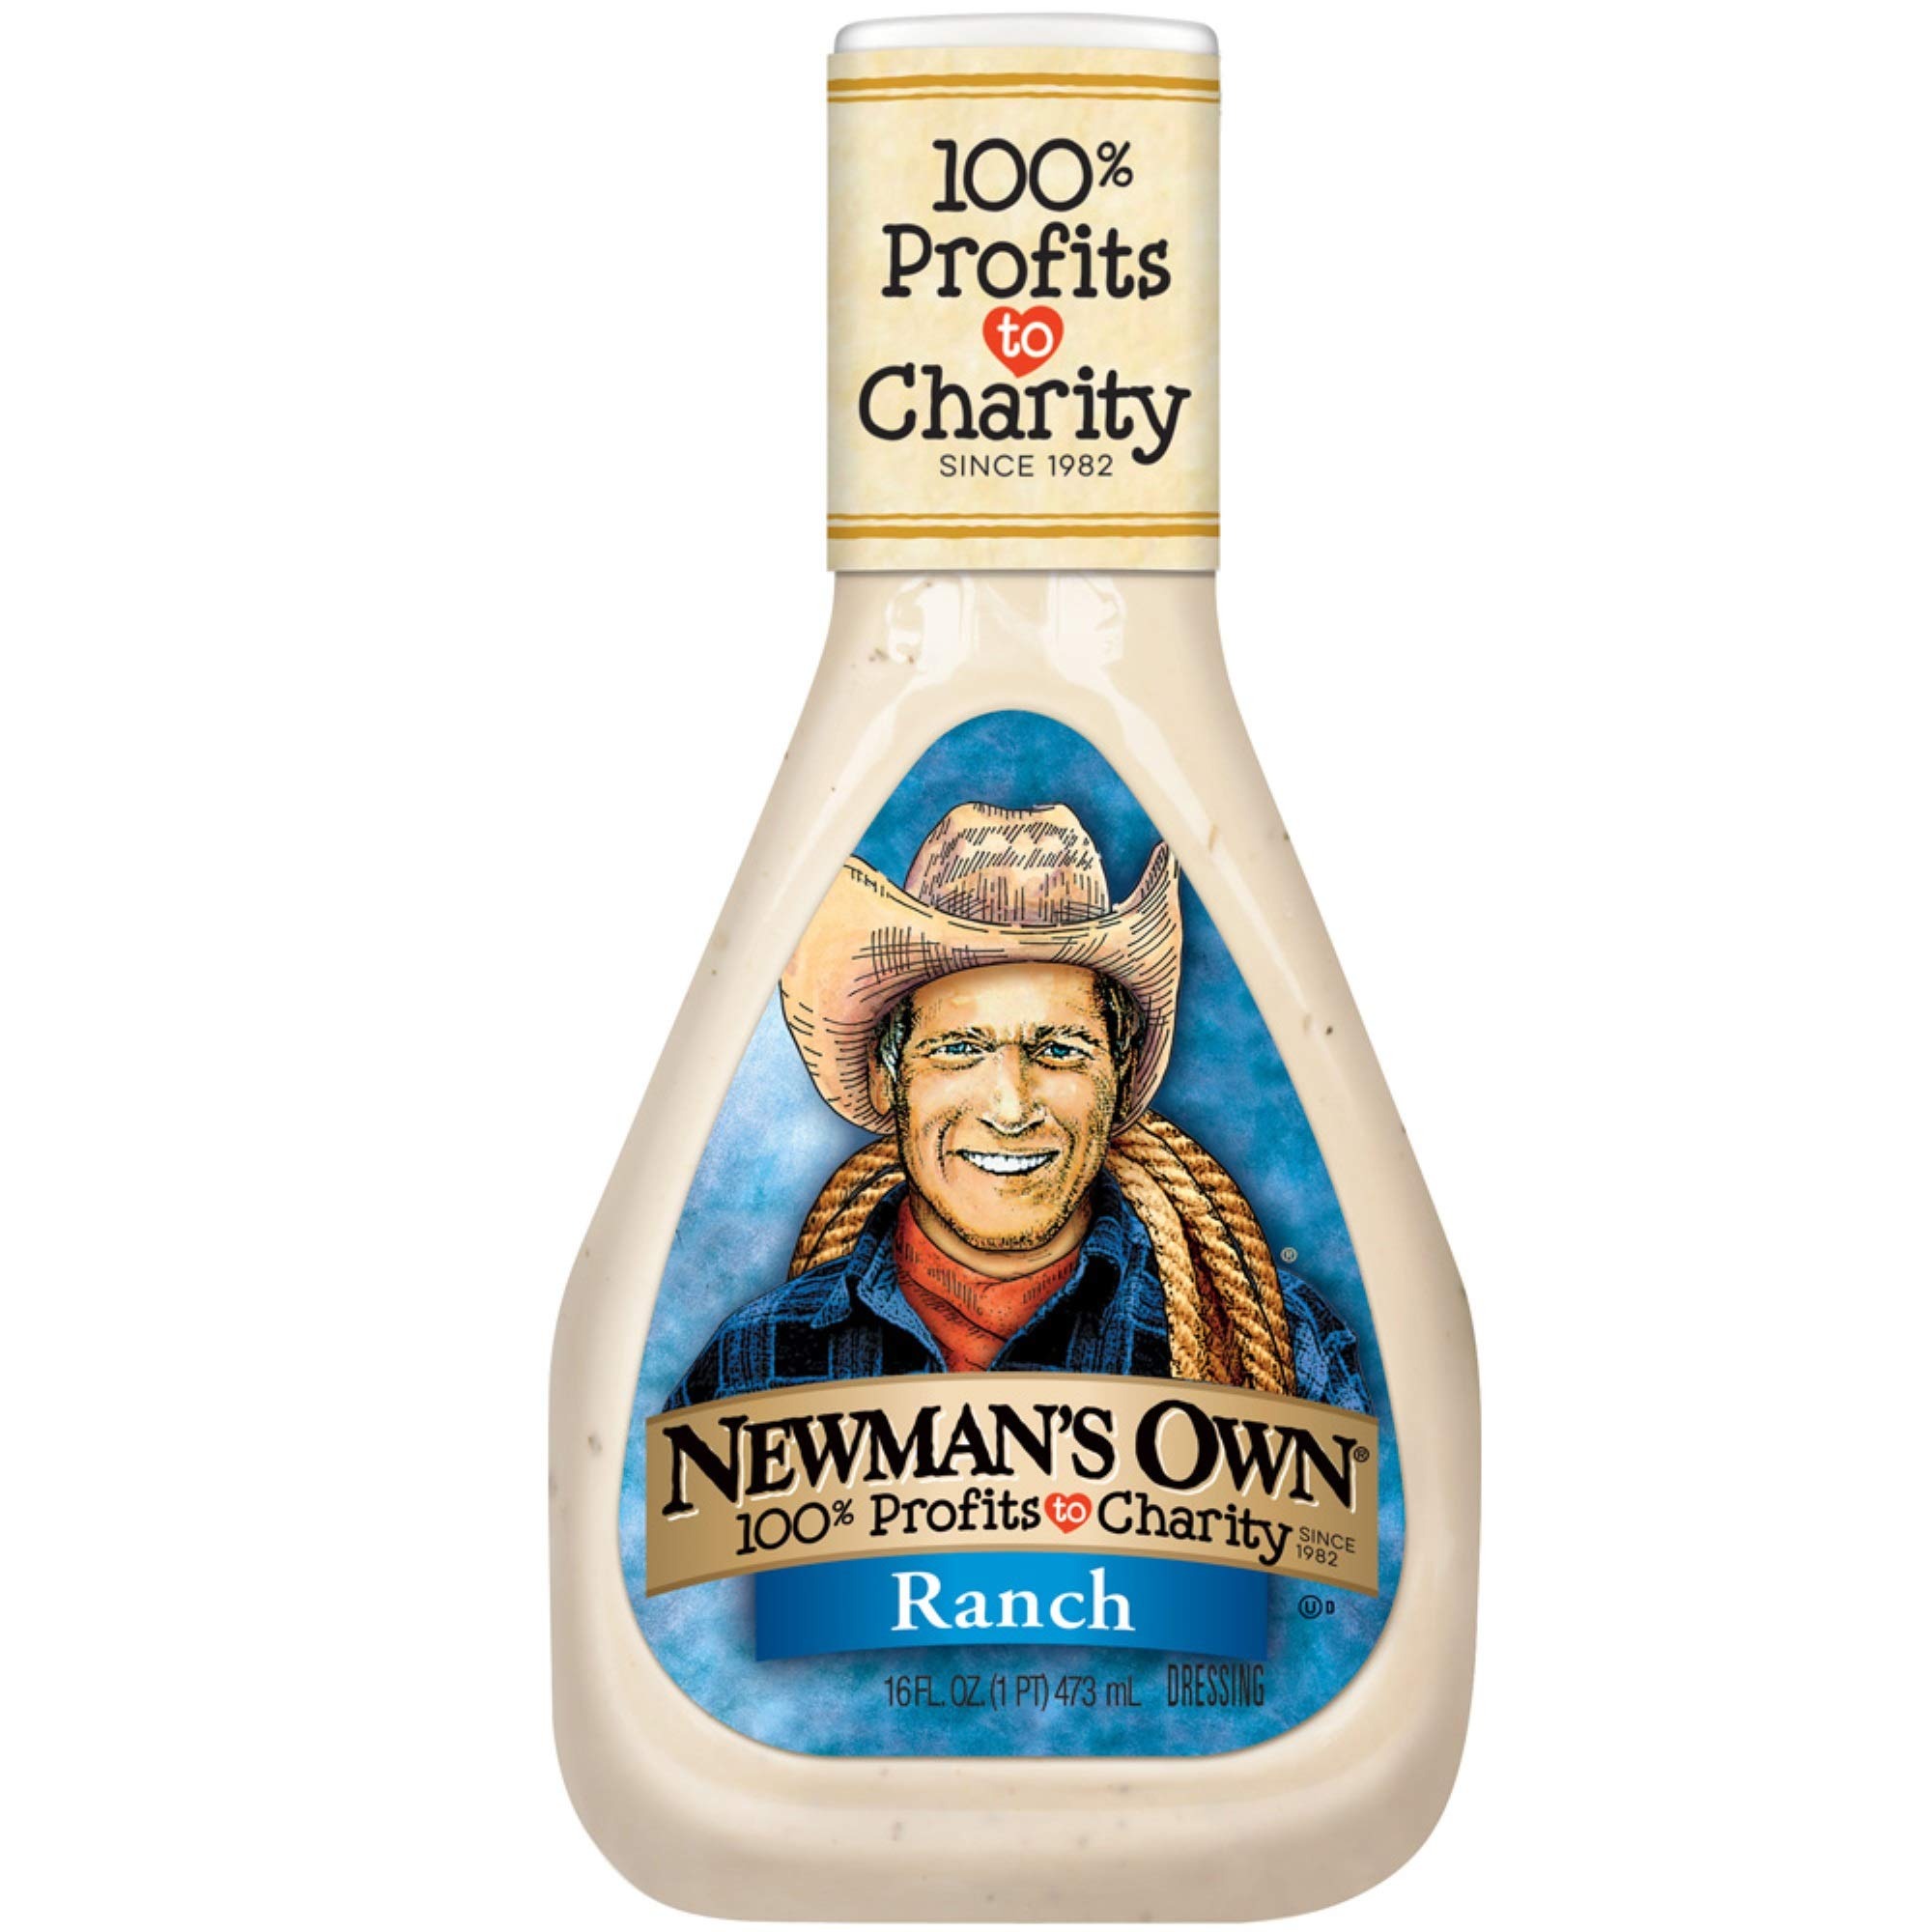
Item Name: Newman's Own Ranch Dressing ( 6x16 Oz)
Value: 96.0
Unit: Fl Oz

Price: 6.195